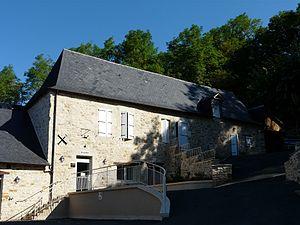
La mairie de Grèzes, Dordogne, France.
Grèzes est une ancienne commune française située dans le département de la Dordogne, en région Nouvelle-Aquitaine.